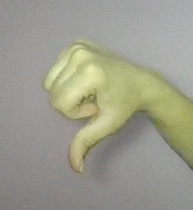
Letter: waw